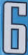
Number: 6